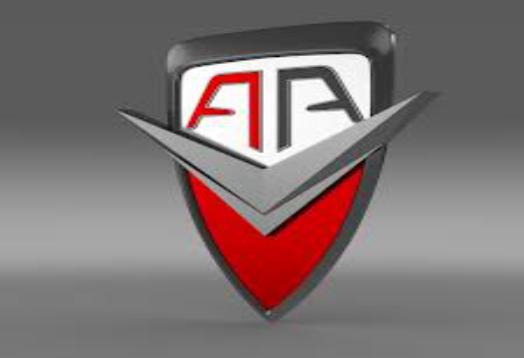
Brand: arrinera
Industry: Transportation